Henry Ford & Son Ltd.

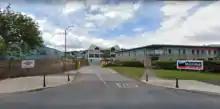
The site of the main gate into the Cork Plant in 2019

Since closing the plant, most of the Cork plant has remained intact. Ford held on to most of the plant until well into the Celtic Tiger, selling the 11.2-acre site that was used as a distribution centre for IR£33m. The same site was used as the location for Live at the Marquee in Cork. The site recently sold for €15m to be developed into apartments. Most of the car assembly factory has survived, with most of it turned into businesses, storage and warehousing for local business.